Arsenal Atividades Desportivas Sport Club

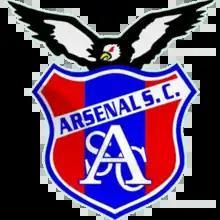

Arsenal Atividades Desportivas Sport Club, commonly known as Arsenal, is a Brazilian football club based in Santa Luzia, Minas Gerais state.